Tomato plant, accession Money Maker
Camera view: horizontal (90 deg, fisheye); turntable rotation: 180 degrees
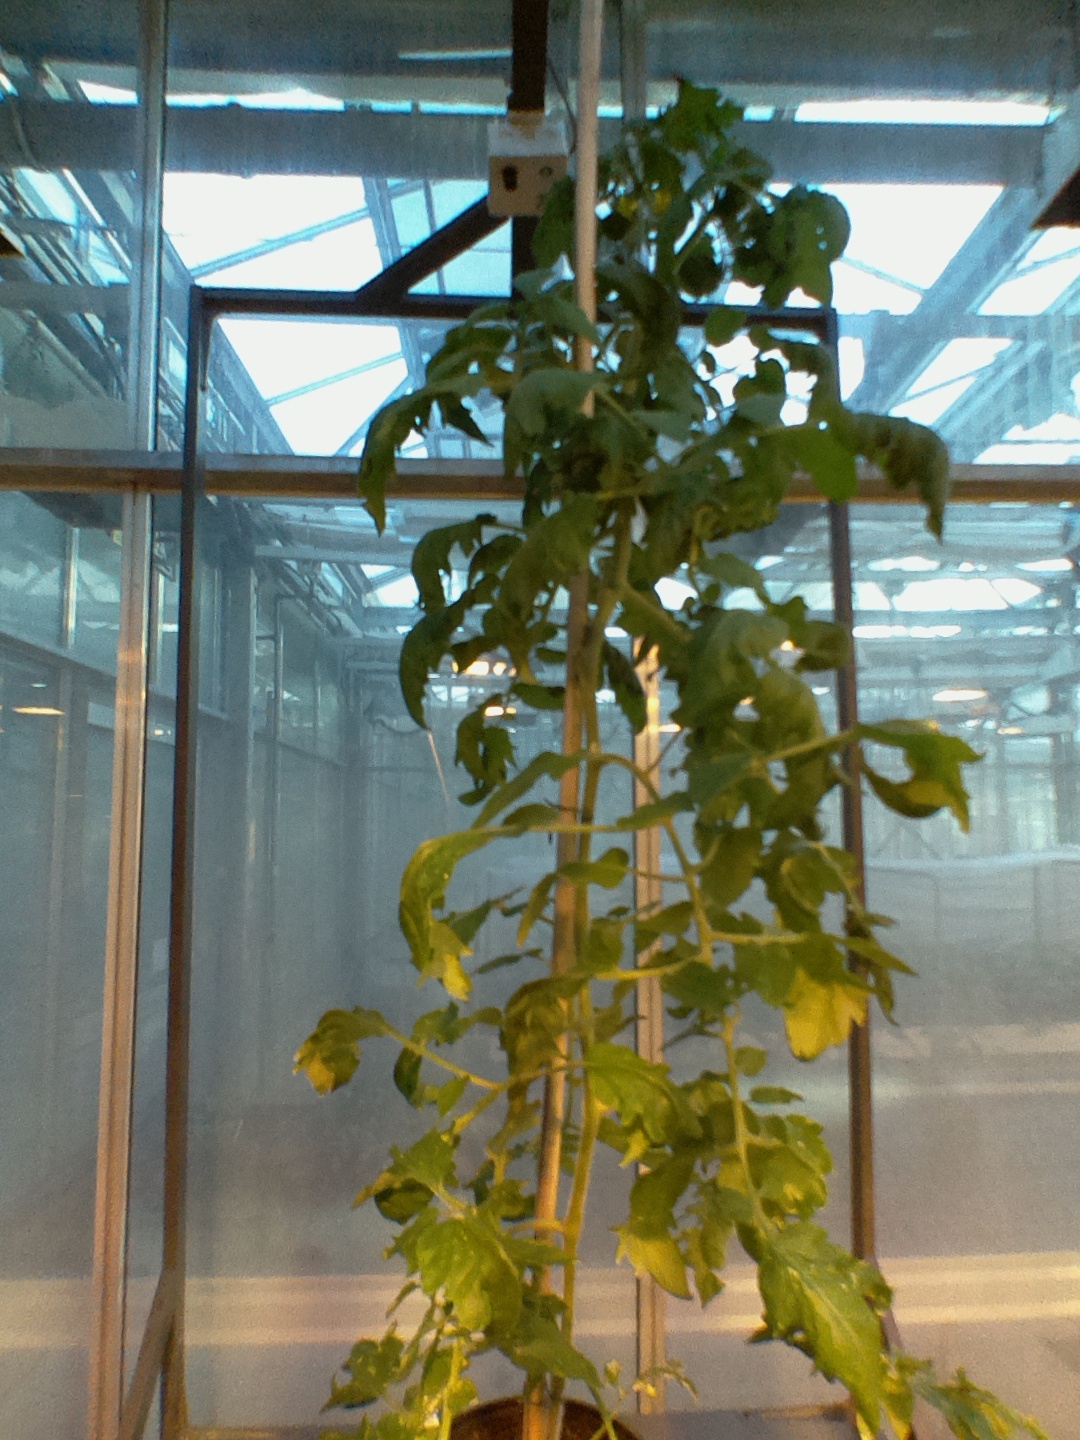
BBCH growth stage 65: Full flowering, 50%-60% of flowers open, first petals falling